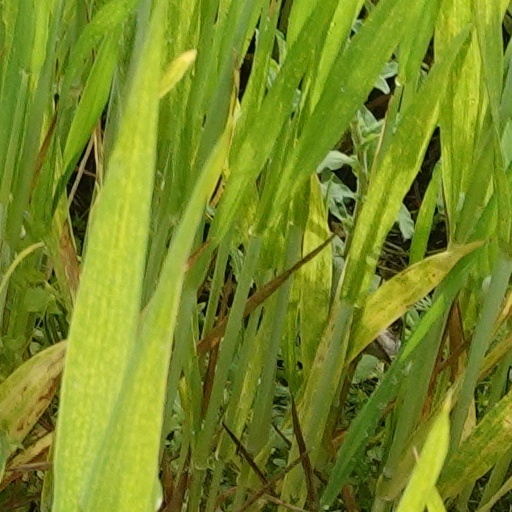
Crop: wheat